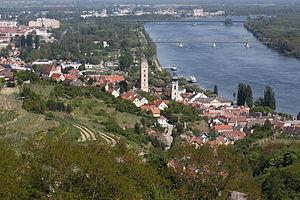
Krems an der Donau est la cinquième ville du land de Basse-Autriche en Autriche, située aux bords du Danube au fond de la vallée de la Wachau. Cette ville statutaire est également le centre administratif du district de Krems. Elle faisait partie du paysage culturel de la Wachau, ajouté au patrimoine mondial de l'UNESCO en 2000.